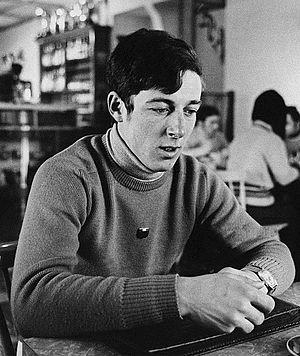
Gustav Thöni, parfois italianisé en Gustavo Thoeni, né le 28 février 1951 à Trafoi, est un ancien skieur alpin italien dont la carrière sportive s'est étendue de 1969 à 1980 au niveau international.